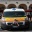
Label: ambulance